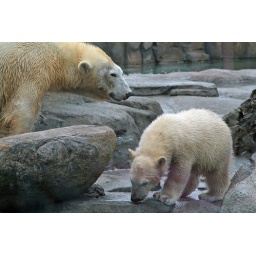
This male cub was born in captivity on November 22, 2006. Toledo Zoo, Ohio USA